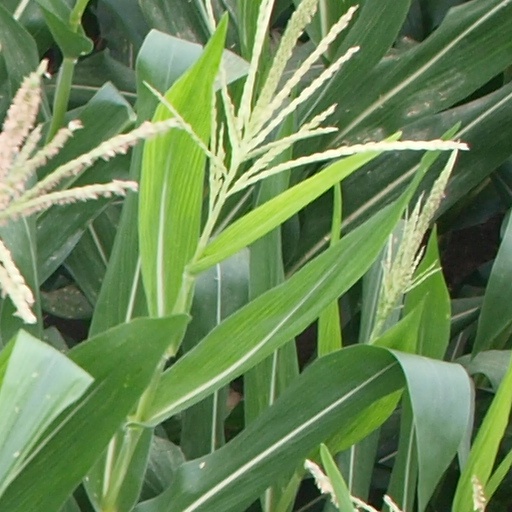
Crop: maize; corn